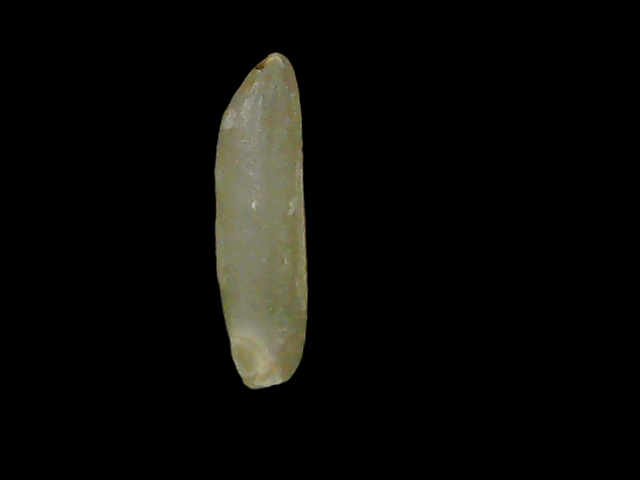
Rice variety: Binadhan19